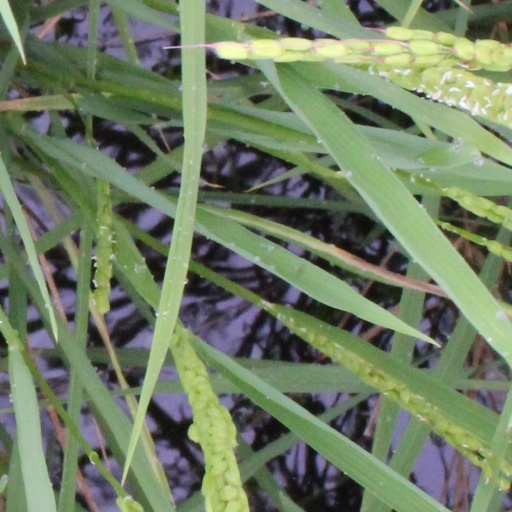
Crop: rice